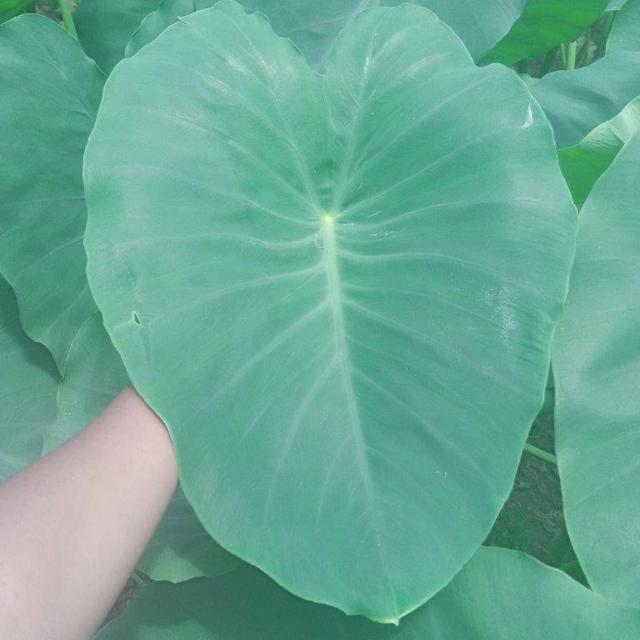
Label: Healthy